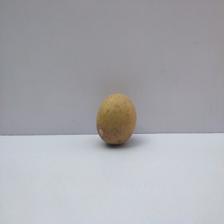
Size: Small